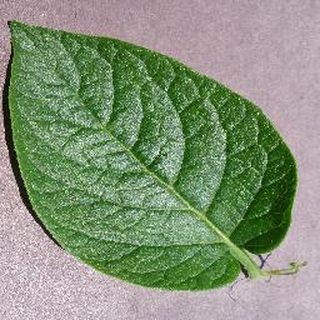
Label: healthy_potato